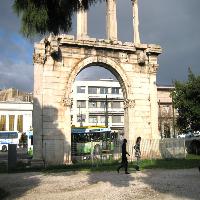
Weather: cloudy or overcast